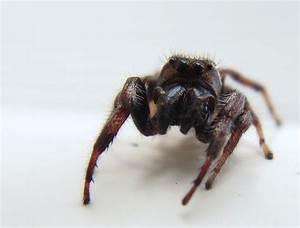
spider